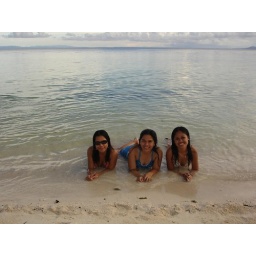
3 girls in panglao beach